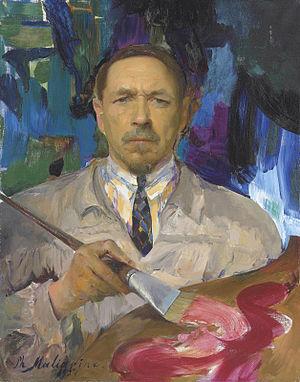
Philippe Maliavine est un peintre russe créateur d'une série intitulée « floraison de femmes russes » dans le style Art nouveau. Né en Russie, il est mort à Nice en 1940.